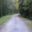
Label: road